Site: saxony
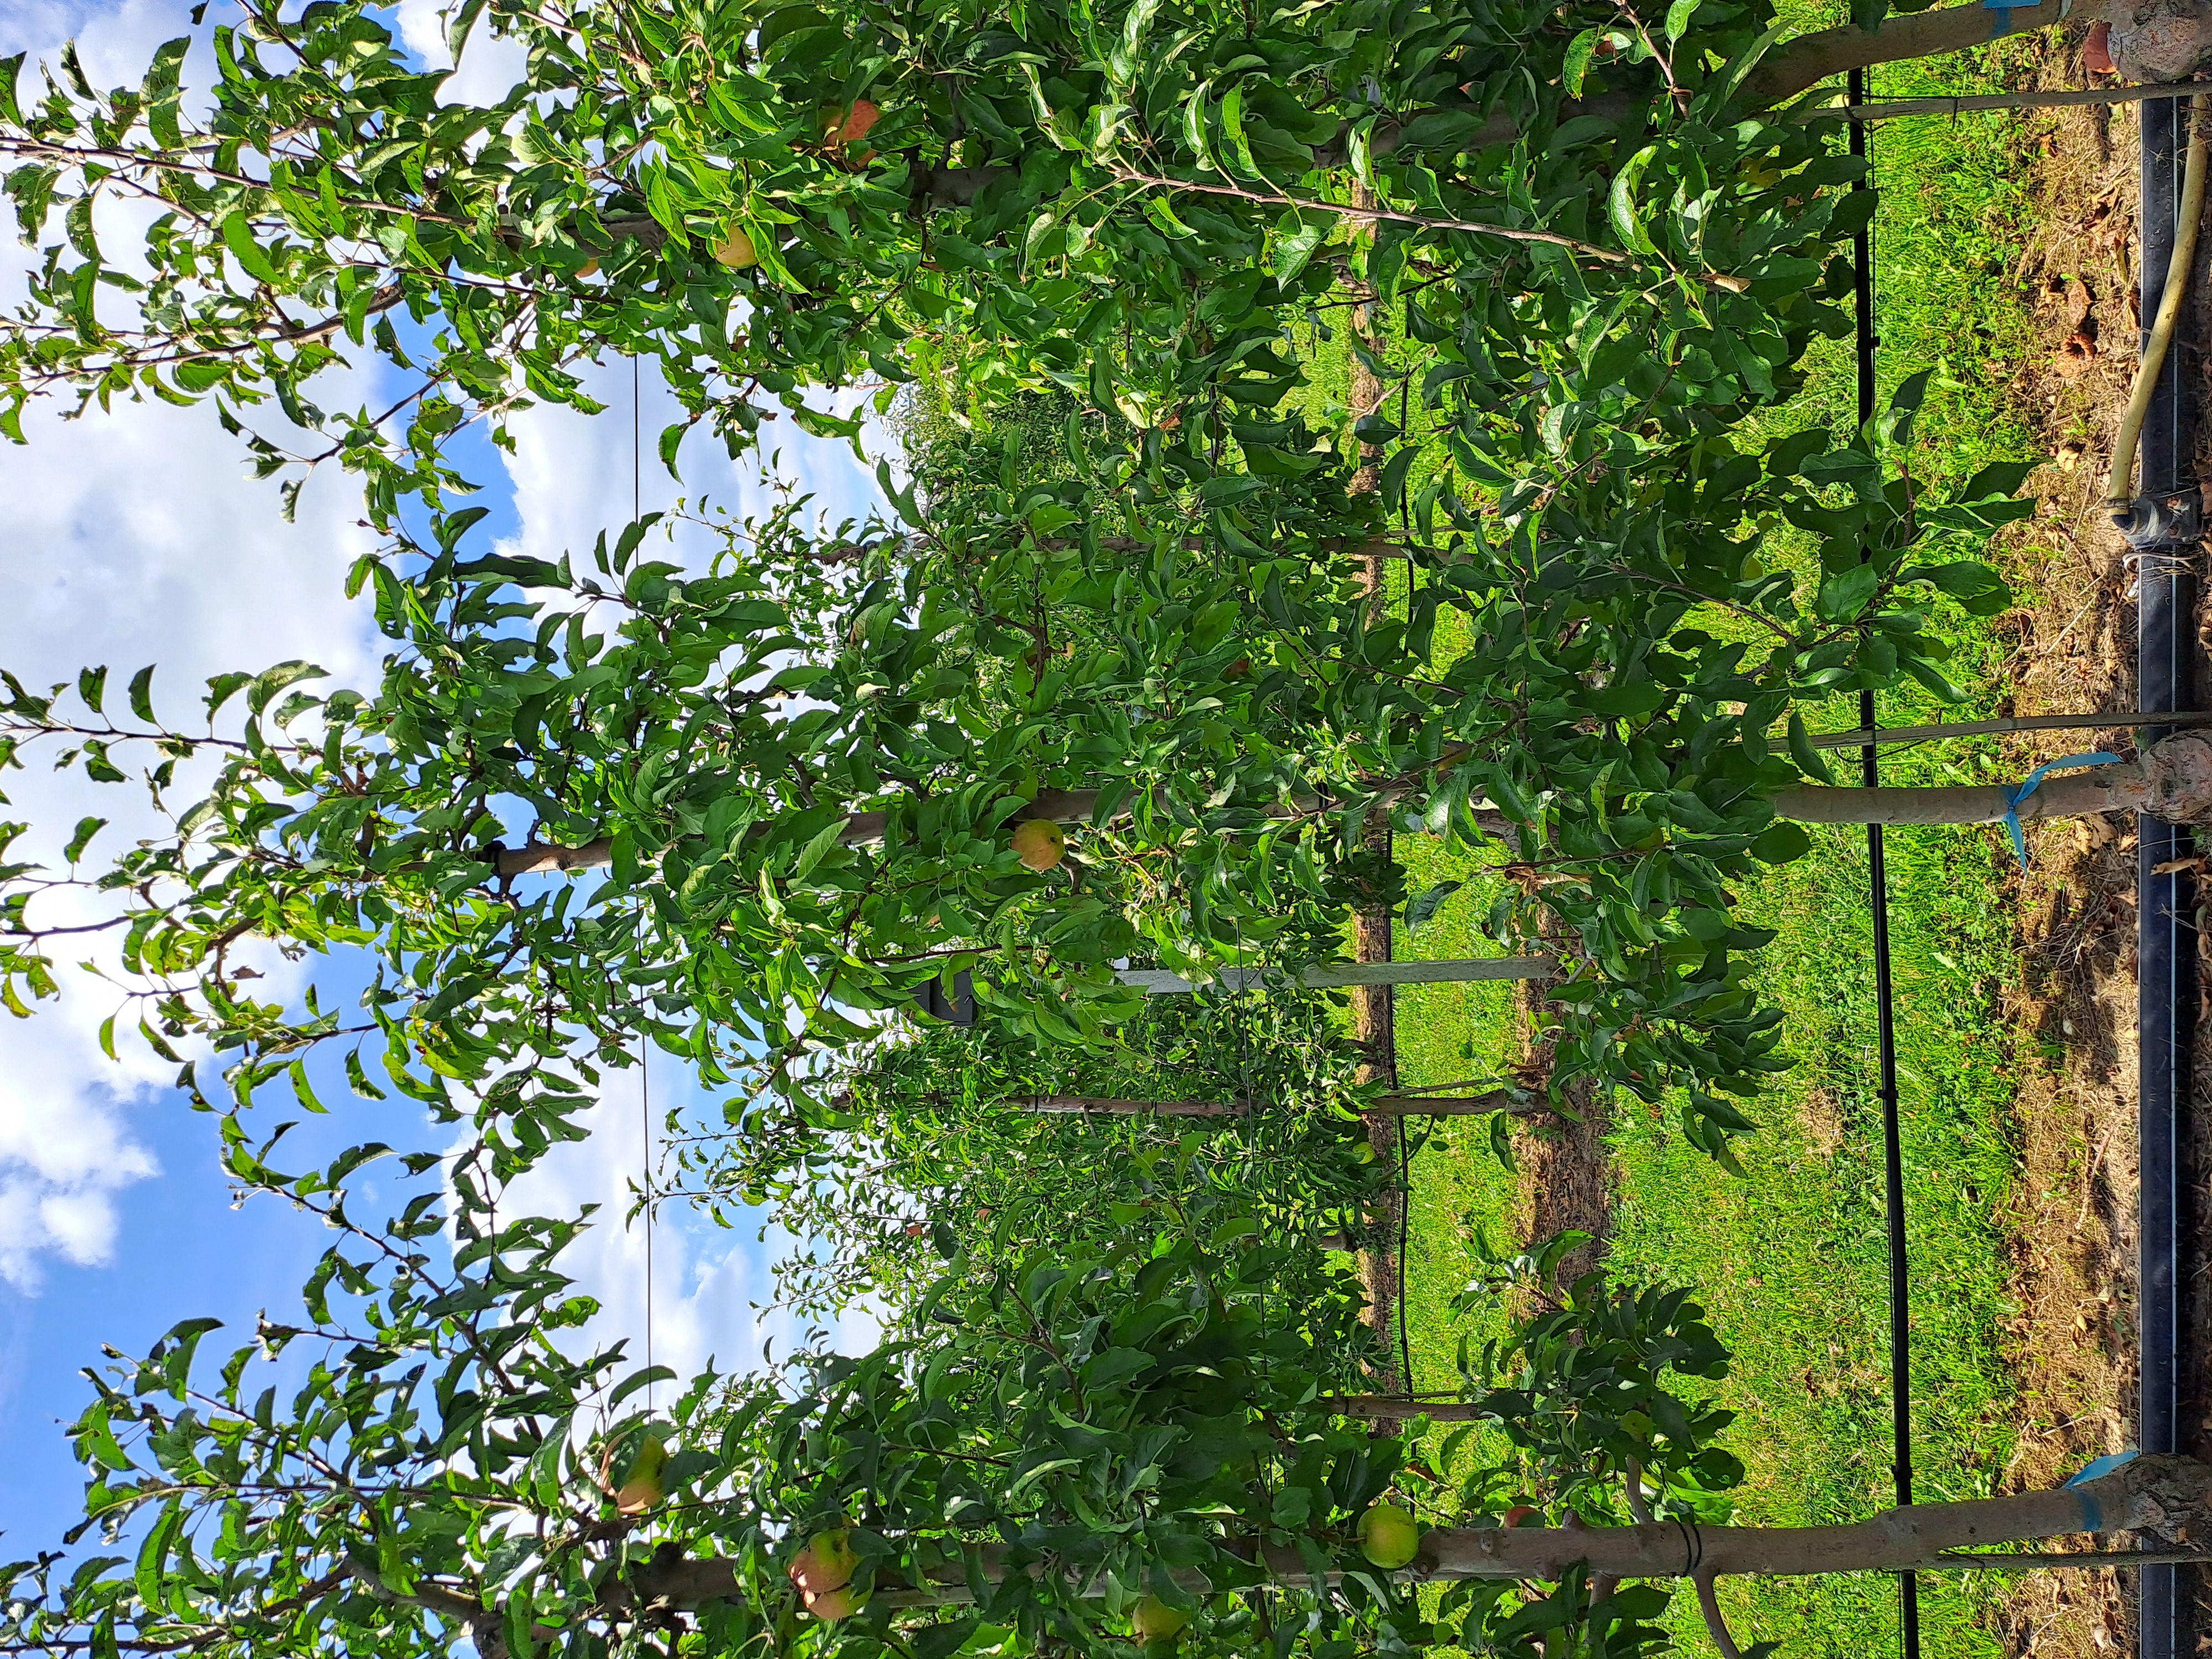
Growth stage (BBCH 85): Maturity of fruit and seed